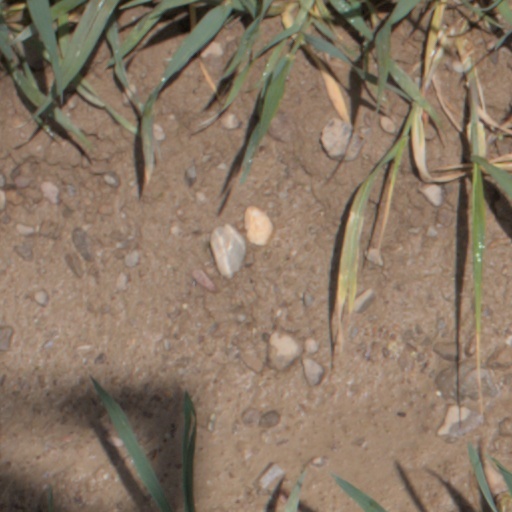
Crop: wheat